Somalis in the United Kingdom

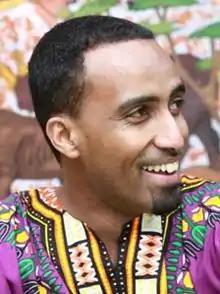
Popular Somali singer Aar Maanta.

Prominent Somali musicians based in the UK include Aar Maanta, who produces an eclectic mix of styles blended with traditional Somali music, such as the classical oud-centred "Qaraami" ("love songs" in Arabic) style of the 1940s. Poly Styrene (born Marianne Joan Elliott-Said), whose father was Somali, was a member of the punk rock band X-Ray Spex, and later a solo artist. Ahmed Ismail Hussein Hudeidi, who died in London of COVID-19 in April 2020 after having settled in the city, was described by the BBC as "a founding father of modern Somali music".